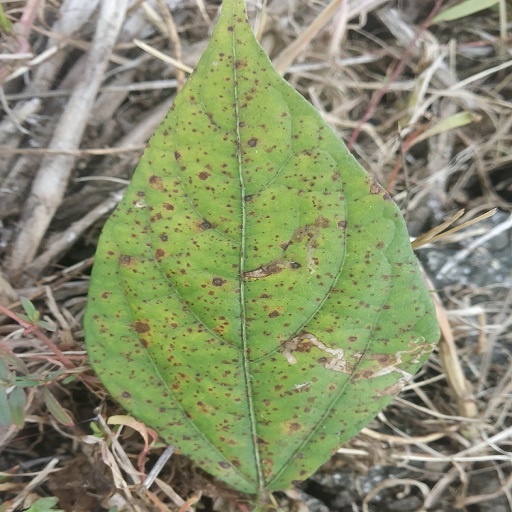
Label: Anthracnose